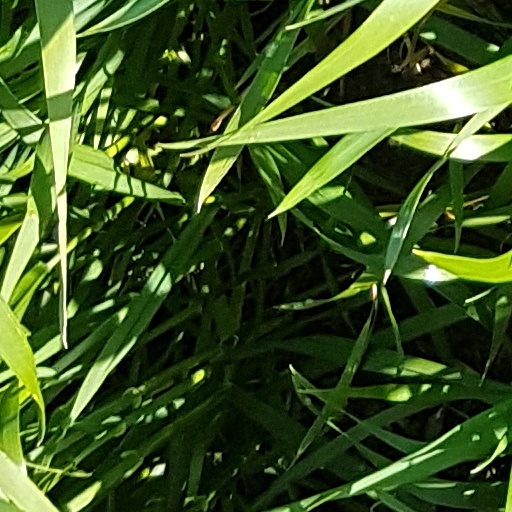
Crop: wheat